Esoteric Buddhism (book)

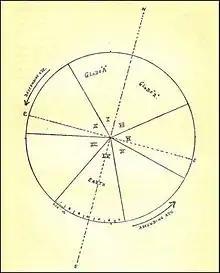

Lavoie noted that in Sinnett's book there are the two major questions – "the structure of the universe and spiritual evolution." He selected "some key terms" in the book.